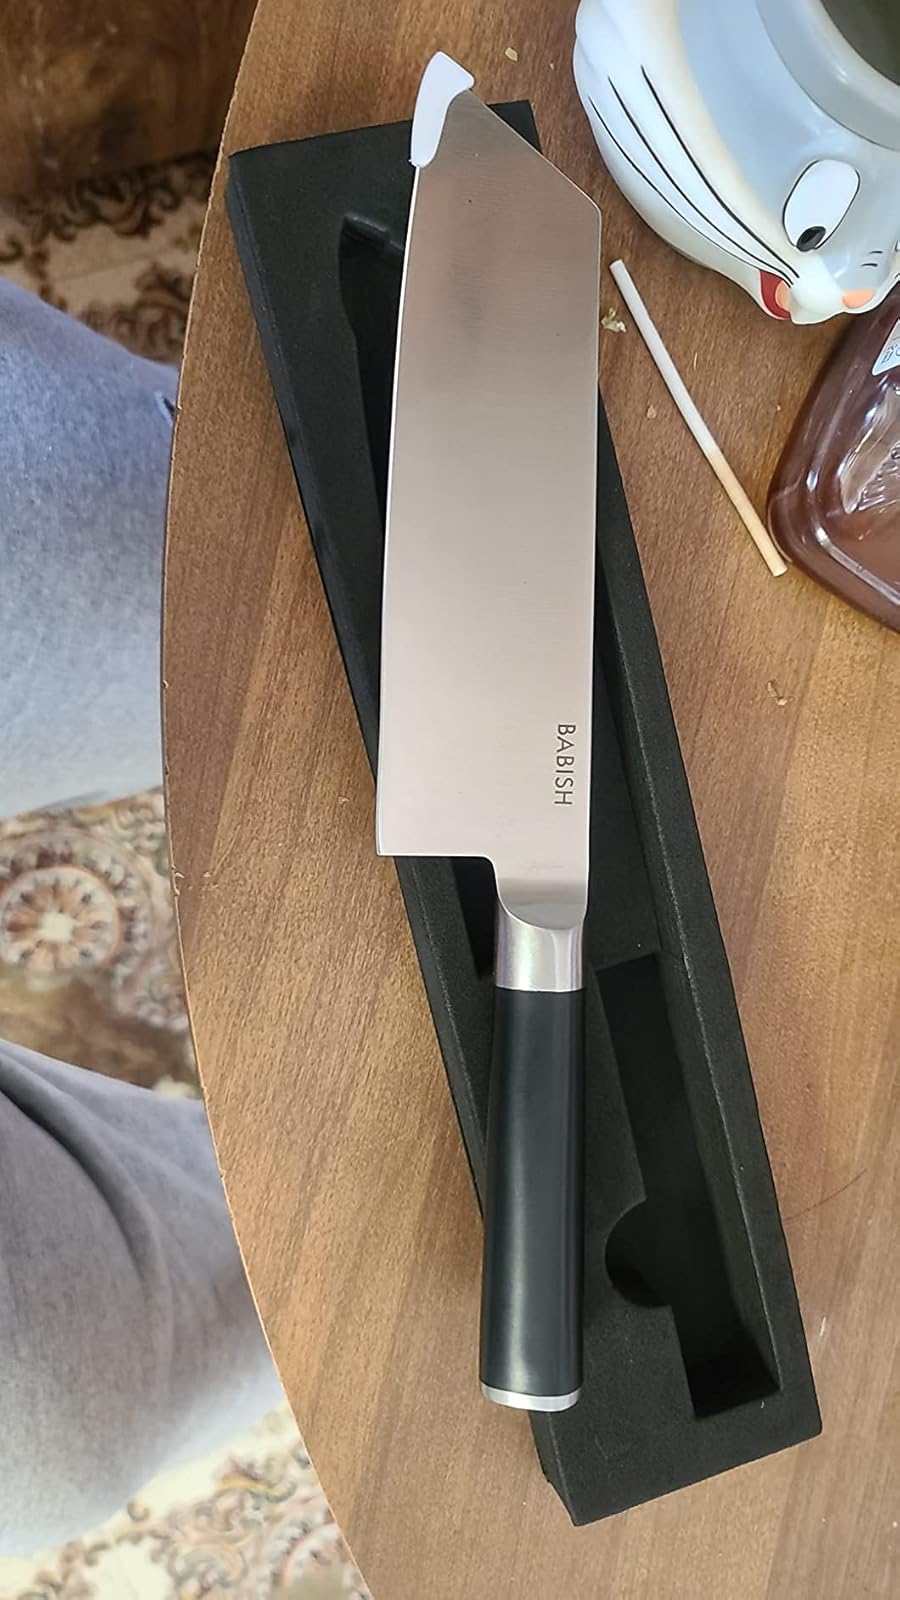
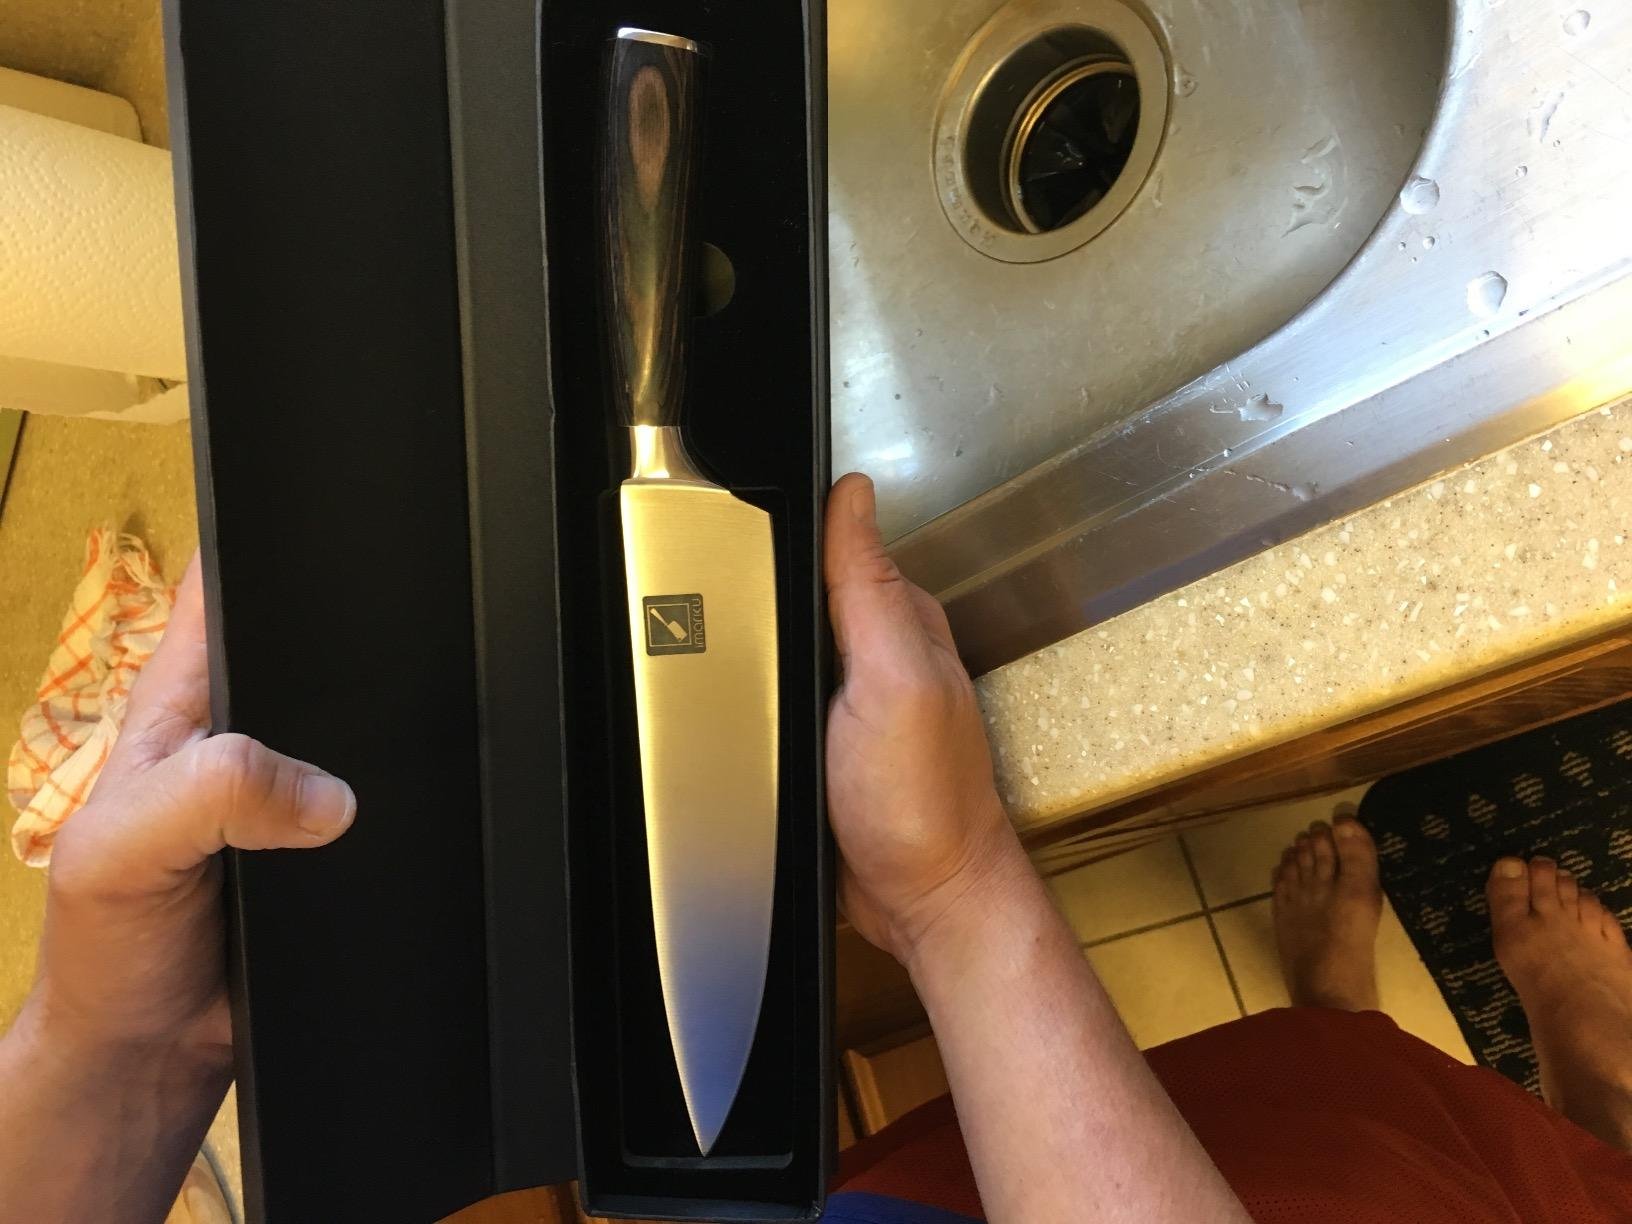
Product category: items_knife
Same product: no